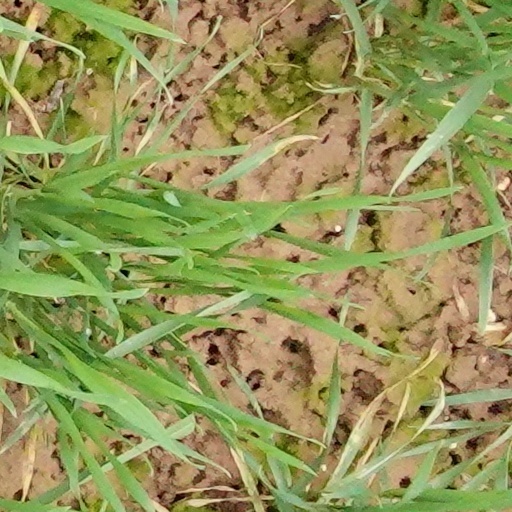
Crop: wheat